The Rock (Michigan State University)

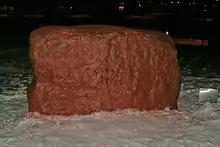
The Rock in 2011, repainted to its 1873 appearance

A large pudding stone was unearthed in May 1873 near the intersection of Grand River Avenue and Michigan Avenue in East Lansing, a site nicknamed the "Delta." The senior class of 1873 took interest in the stone, and they appealed to the Faculty-Academic Senate for permission to place the stone on a lawn at the college. Their request was granted, and on May 24, 1873, the seniors were excused from class to move the stone. The stone was moved across campus to a forested plot of land known as the "Sacred Space," the present-day location of Beaumont Tower. A team of 20 oxen was required to move the stone. The stone was heavy enough to sink into the ground again that night, although no record exists of the stone's weight.